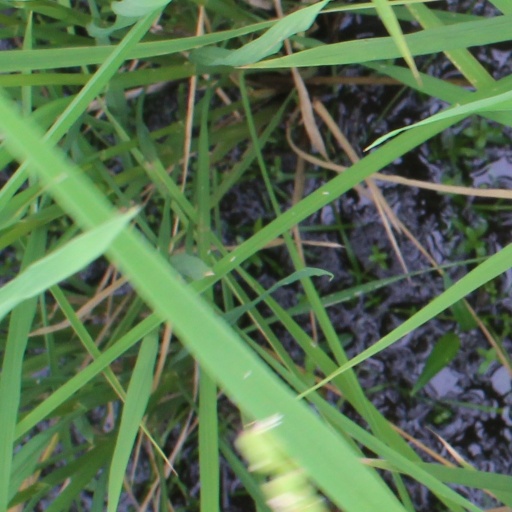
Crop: rice